Metrolink (California)

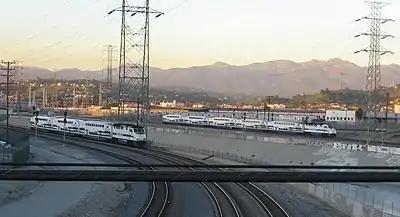
Metrolink trains approaching and leaving Union Station during the evening rush hour (2008)

Inter-city rail service around Los Angeles persisted through the formation of Amtrak in 1971. Rail operations suitable for commuters remained elusive throughout the 1980s. On October 18, 1982, CalTrain, LA's first commuter rail service, began on the existing Ventura County Line, but only lasted a few months before termination, on March 1, 1983.